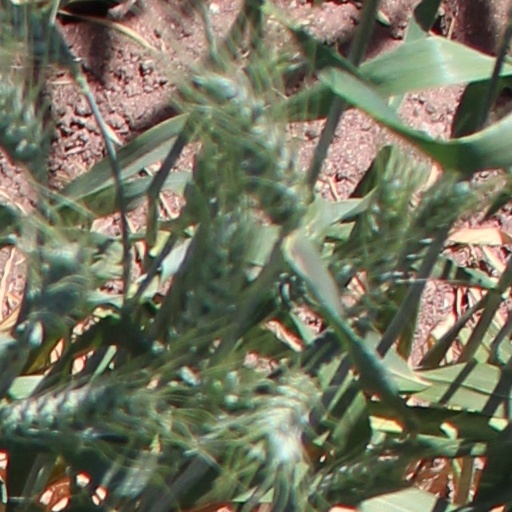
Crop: wheat